Ellis Beach, Queensland

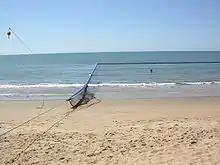

Ellis Beach is situated in the Djabugay (Tjapukai) traditional Aboriginal country.